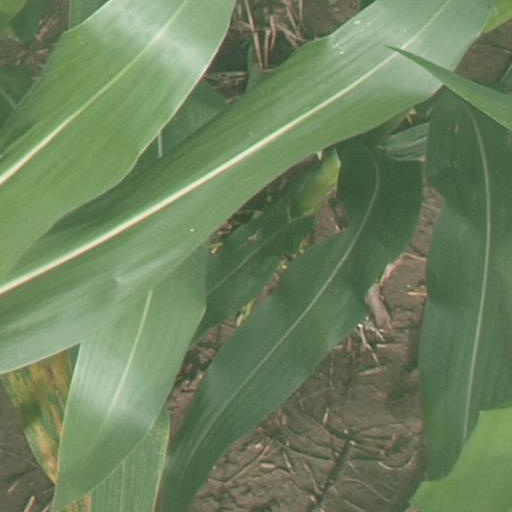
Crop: maize; corn